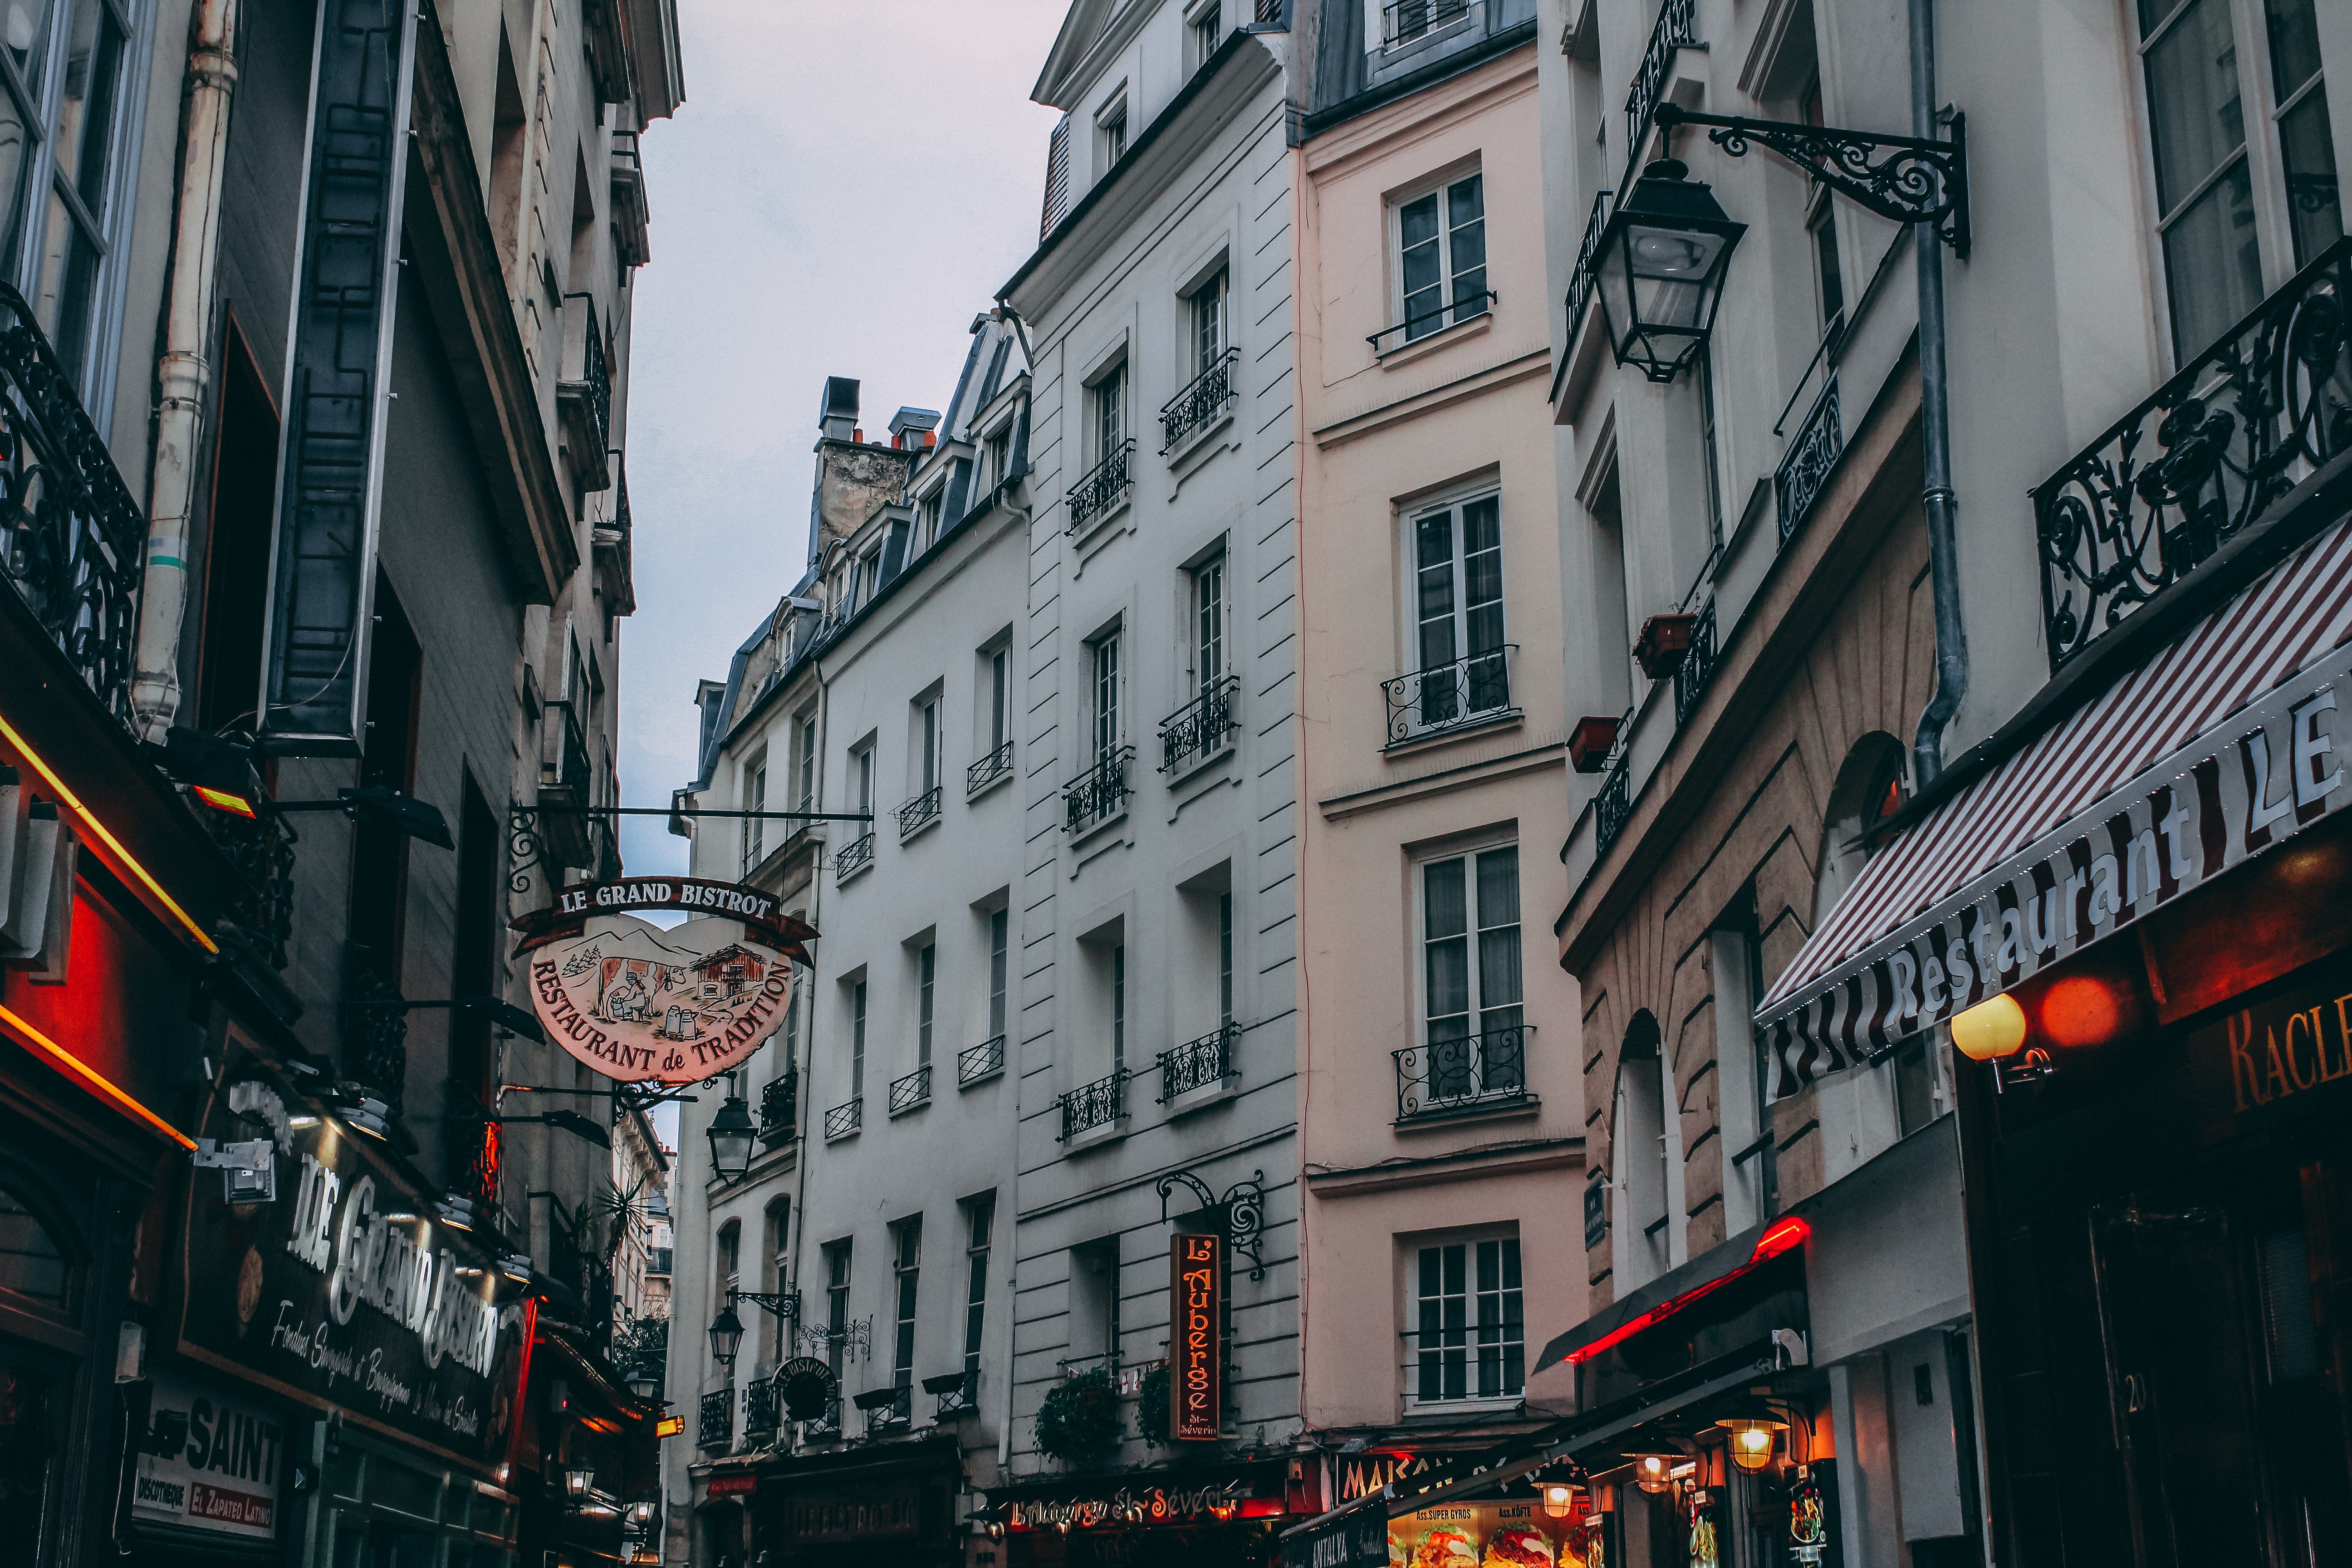
city, metropolis, urban area, town, street, landmark, building, infrastructure, metropolitan area, road, neighbourhood, downtown, sky, facade, window, alley